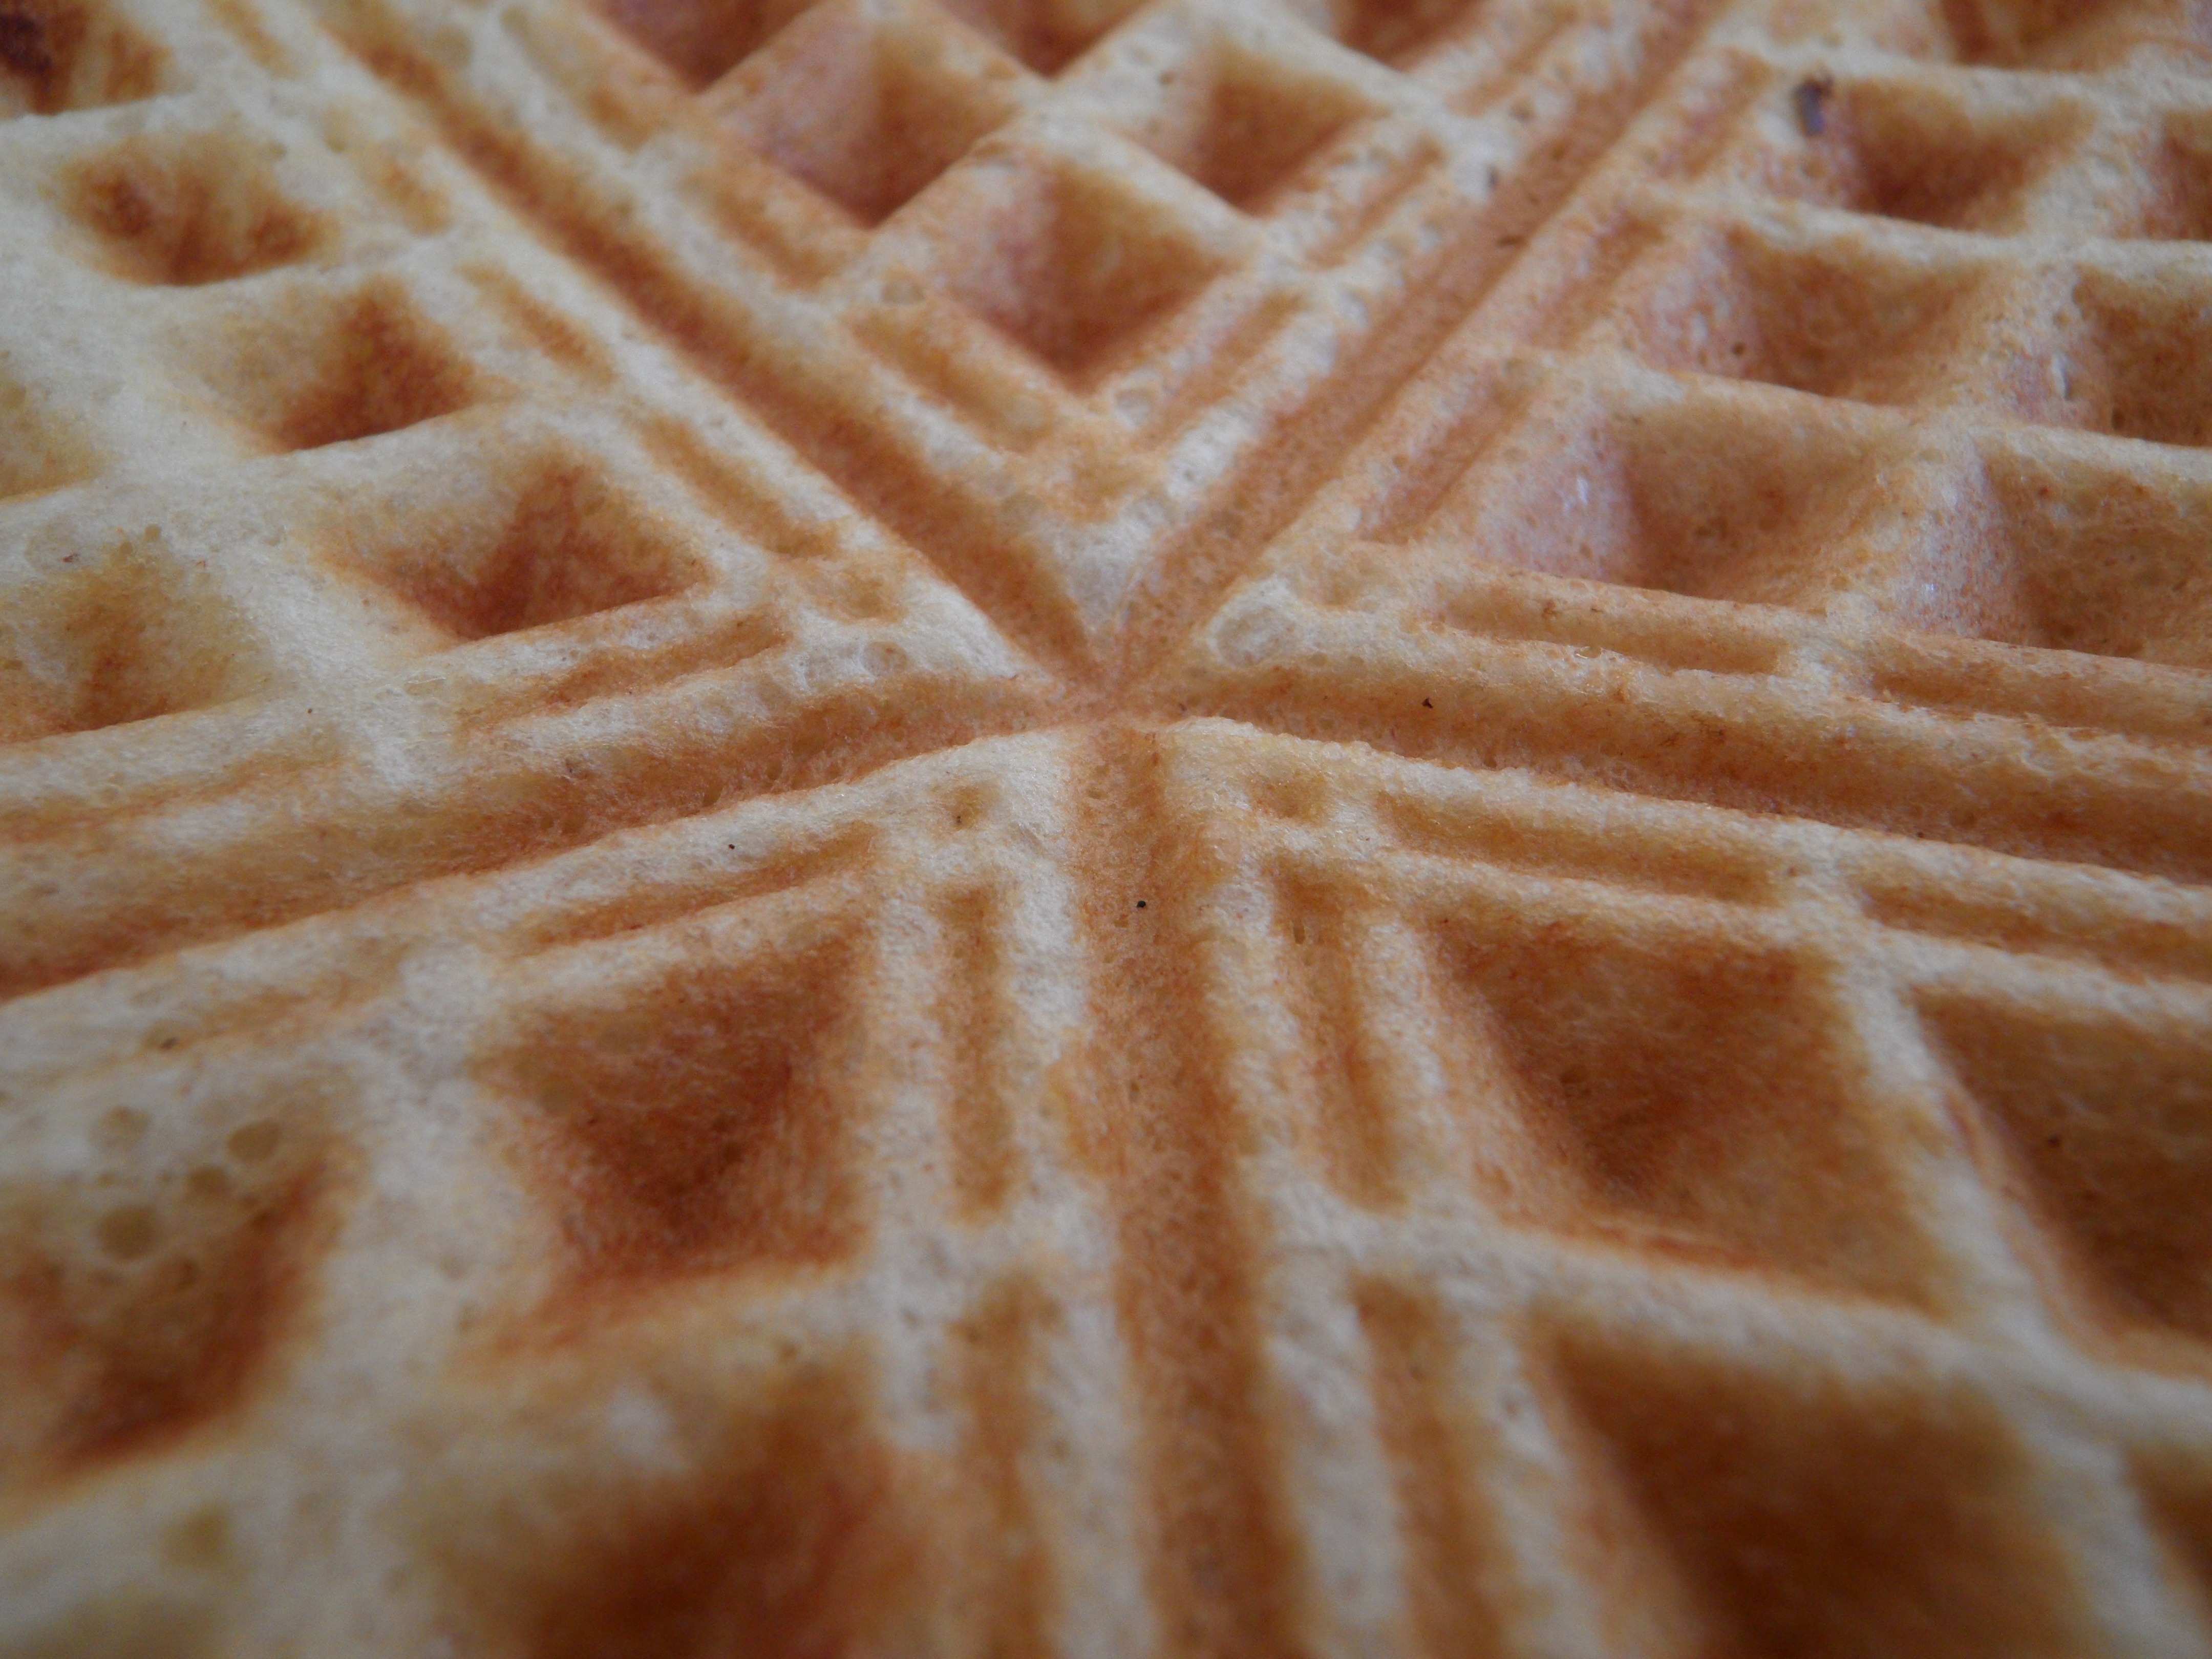
structure, texture, dish, close, waffle, dough, baked, background, flooring, wafer, belgian waffle, treacle tart